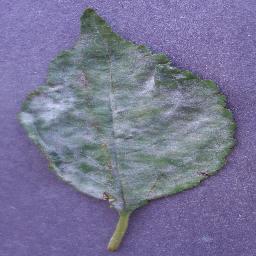
Label: Cherry___Powdery_mildew